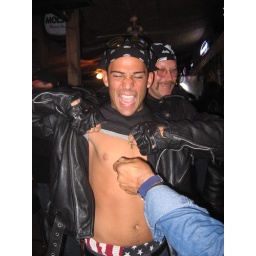
The Heaters rock Americade at Duffy's Tavern in Lake George, one of the country's biggest motorcycle rallies.